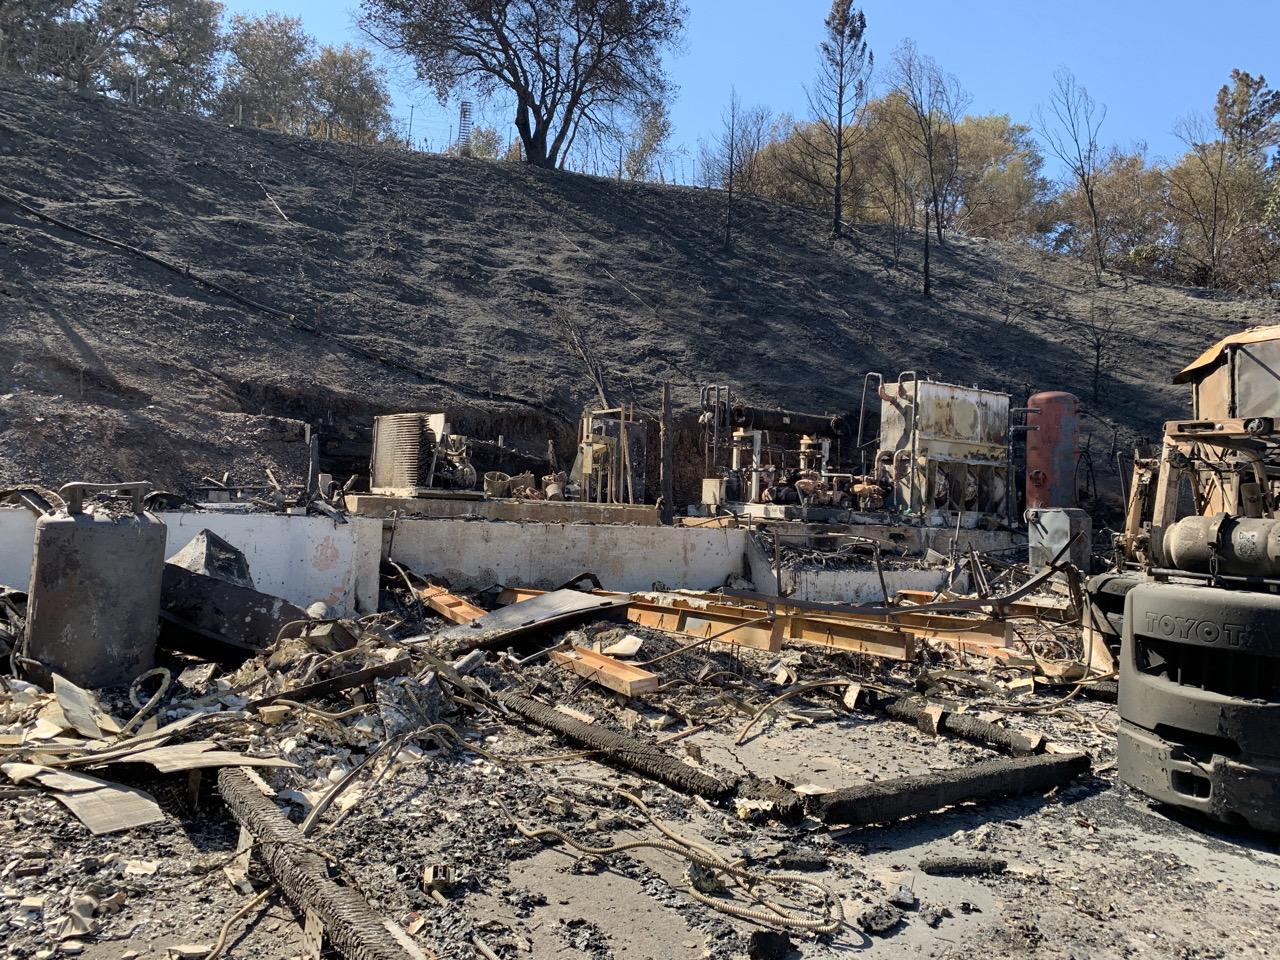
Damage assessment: destroyed